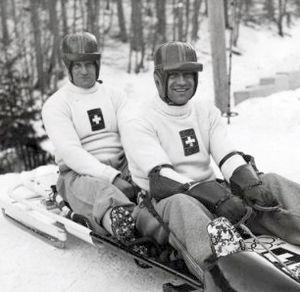
Fritz Feierabend, né le 29 juin 1908 à Engelberg et mort le 25 novembre 1978 à Stans, est un bobeur suisse qui a concouru du milieu des années 1930 aux milieux des années 1950. Participant à trois éditions des Jeux olympiques d'hiver, il gagne cinq médailles dont trois en argent et deux en bronze.
Joseph Beerli est un bobeur suisse, né le 22 décembre 1901 et mort le 4 septembre 1967. Il est double médaillé olympique.